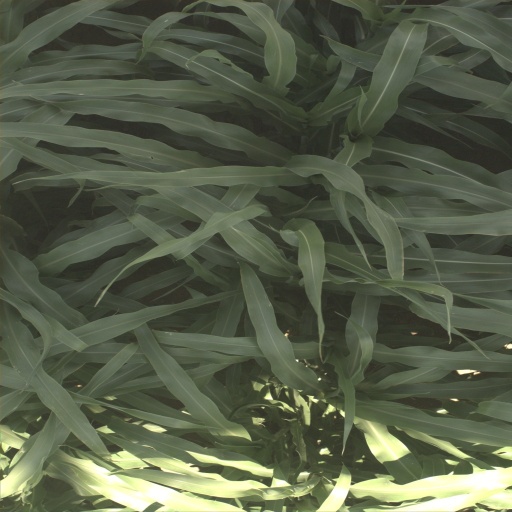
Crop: sorghum